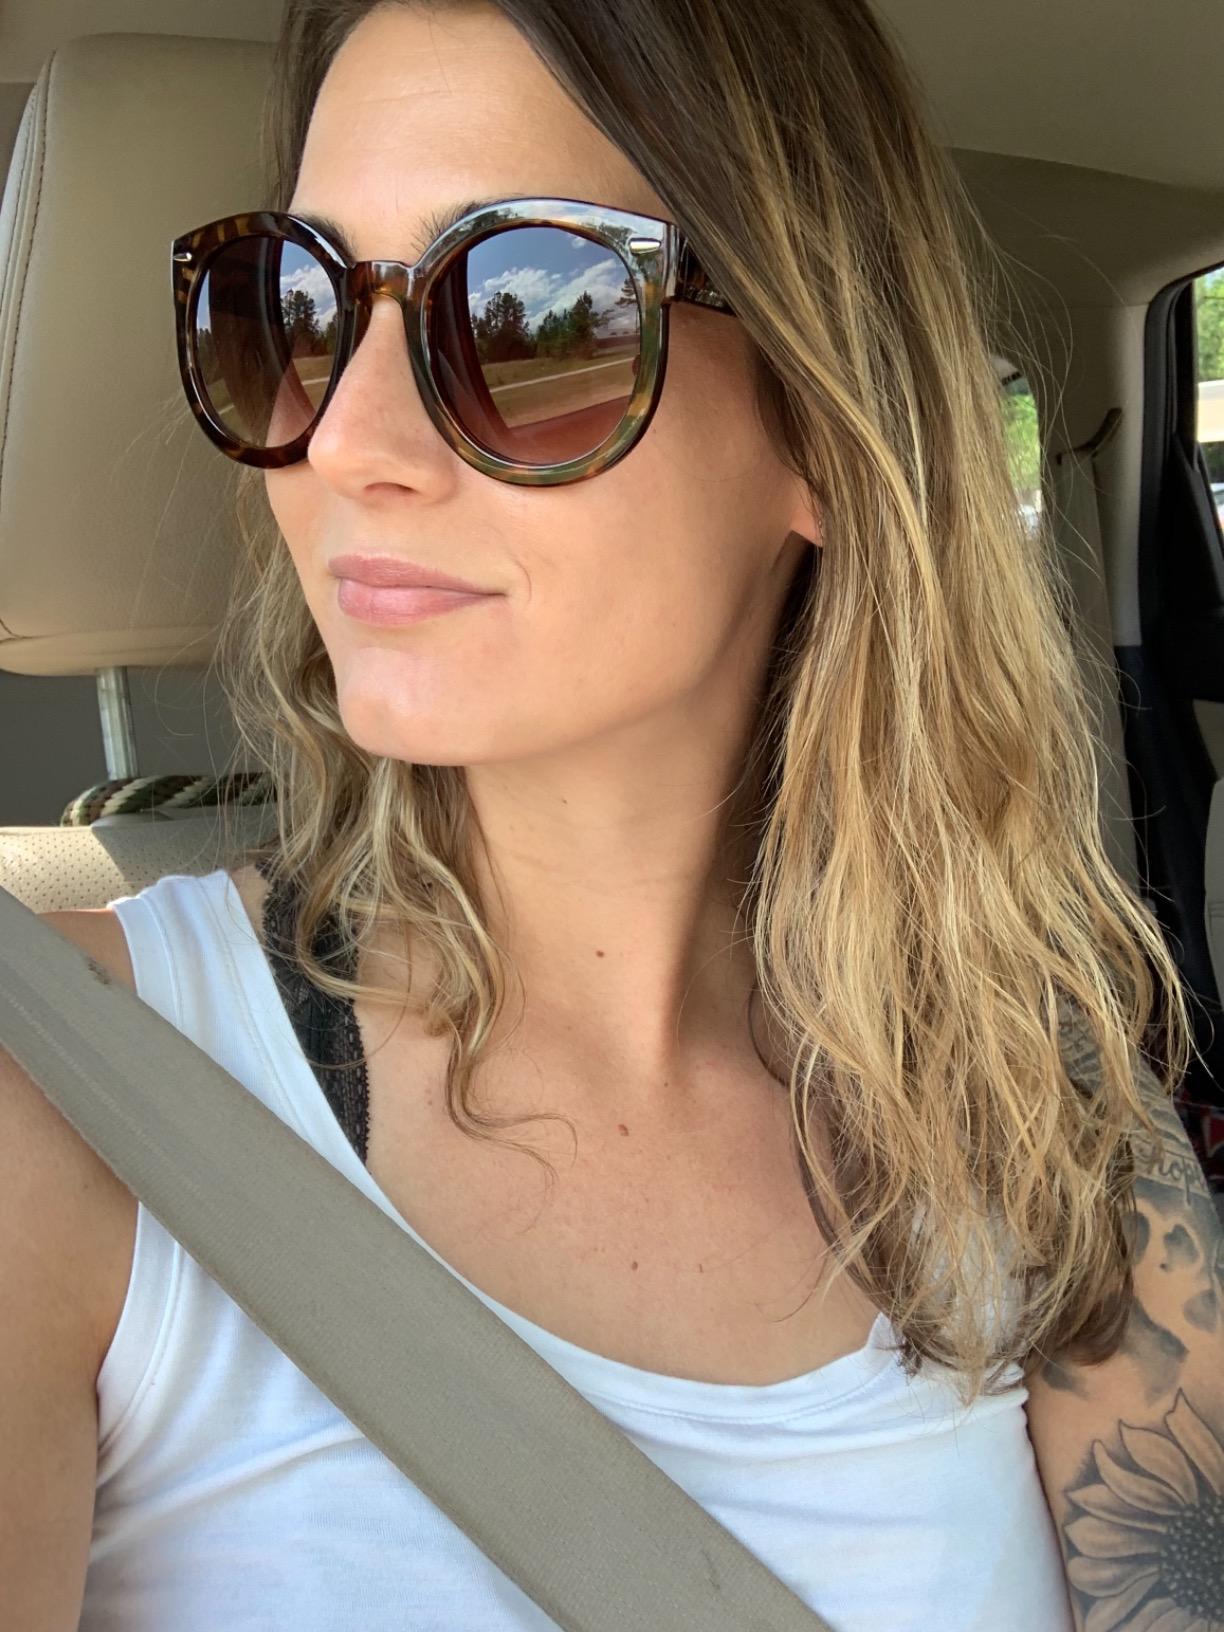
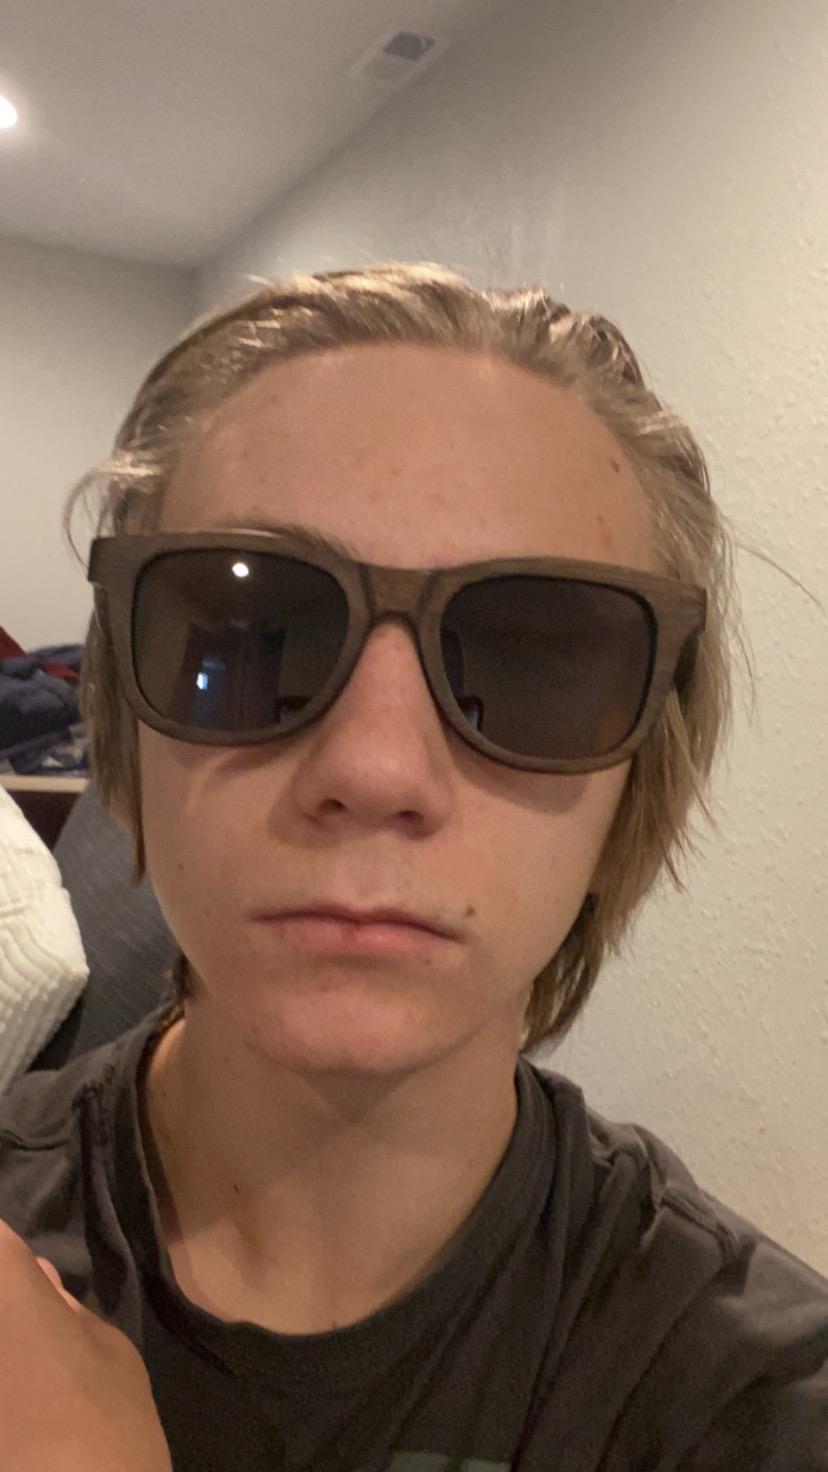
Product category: accessories_sunglasses
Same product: no